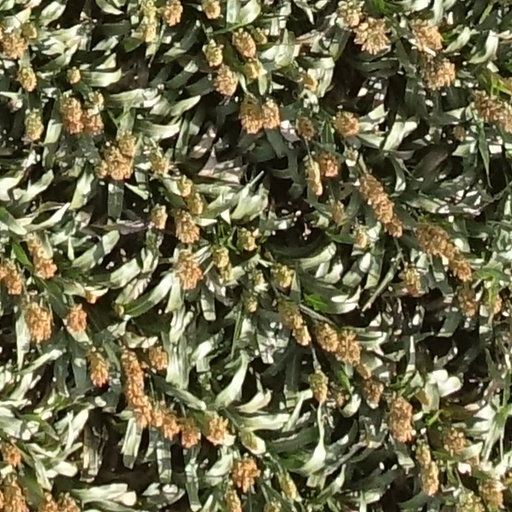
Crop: sorghum